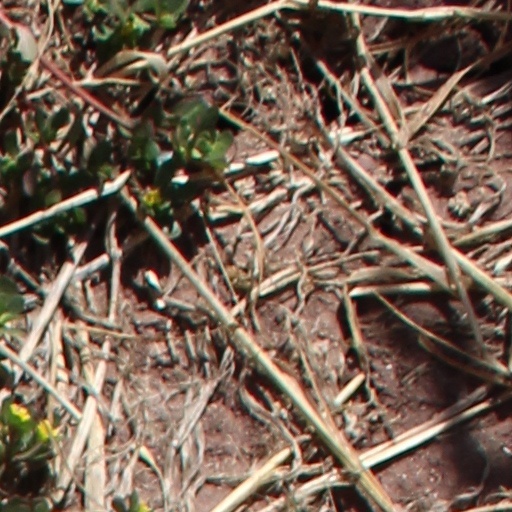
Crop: wheat